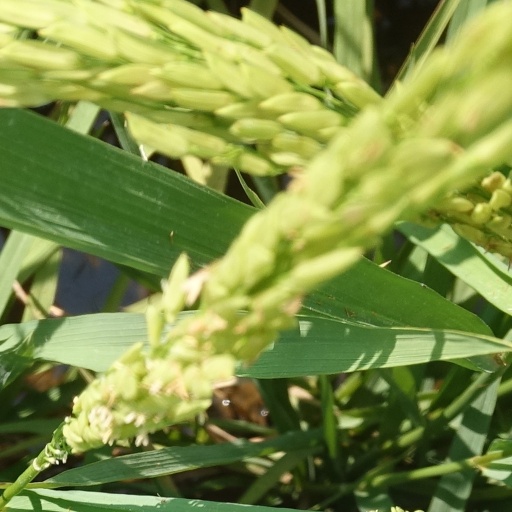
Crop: rice